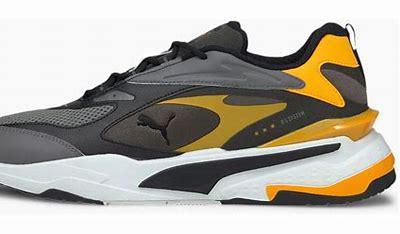
Brand: Puma
Model: Rs Fast